Frequency counter

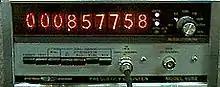
Systron-Donner frequency counter from 1973 with Nixie tube display

A frequency counter is an electronic instrument, or component of one, that is used for measuring frequency. Frequency counters usually measure the number of cycles of oscillation or pulses per second in a periodic electronic signal. Such an instrument is sometimes called a cymometer, particularly one of Chinese manufacture.